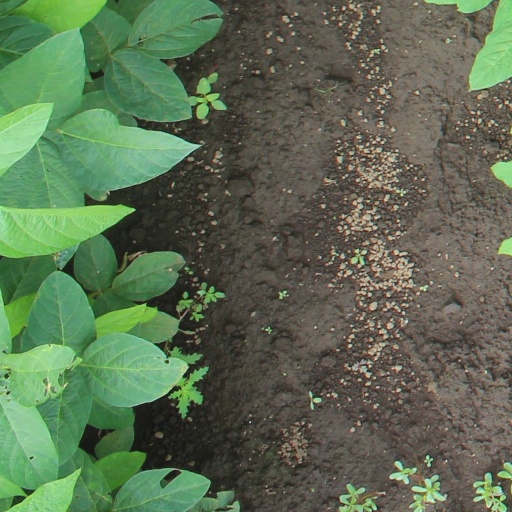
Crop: soybean